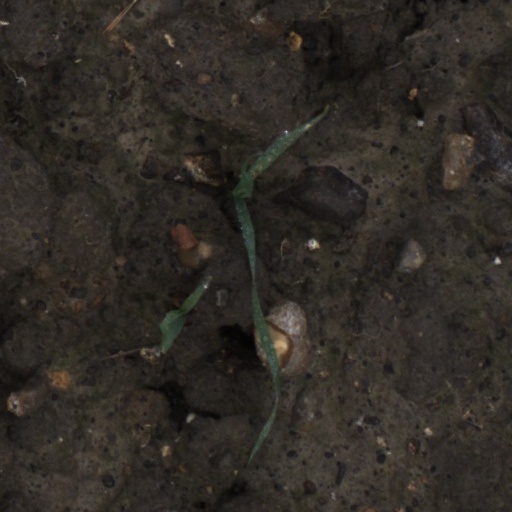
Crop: wheat